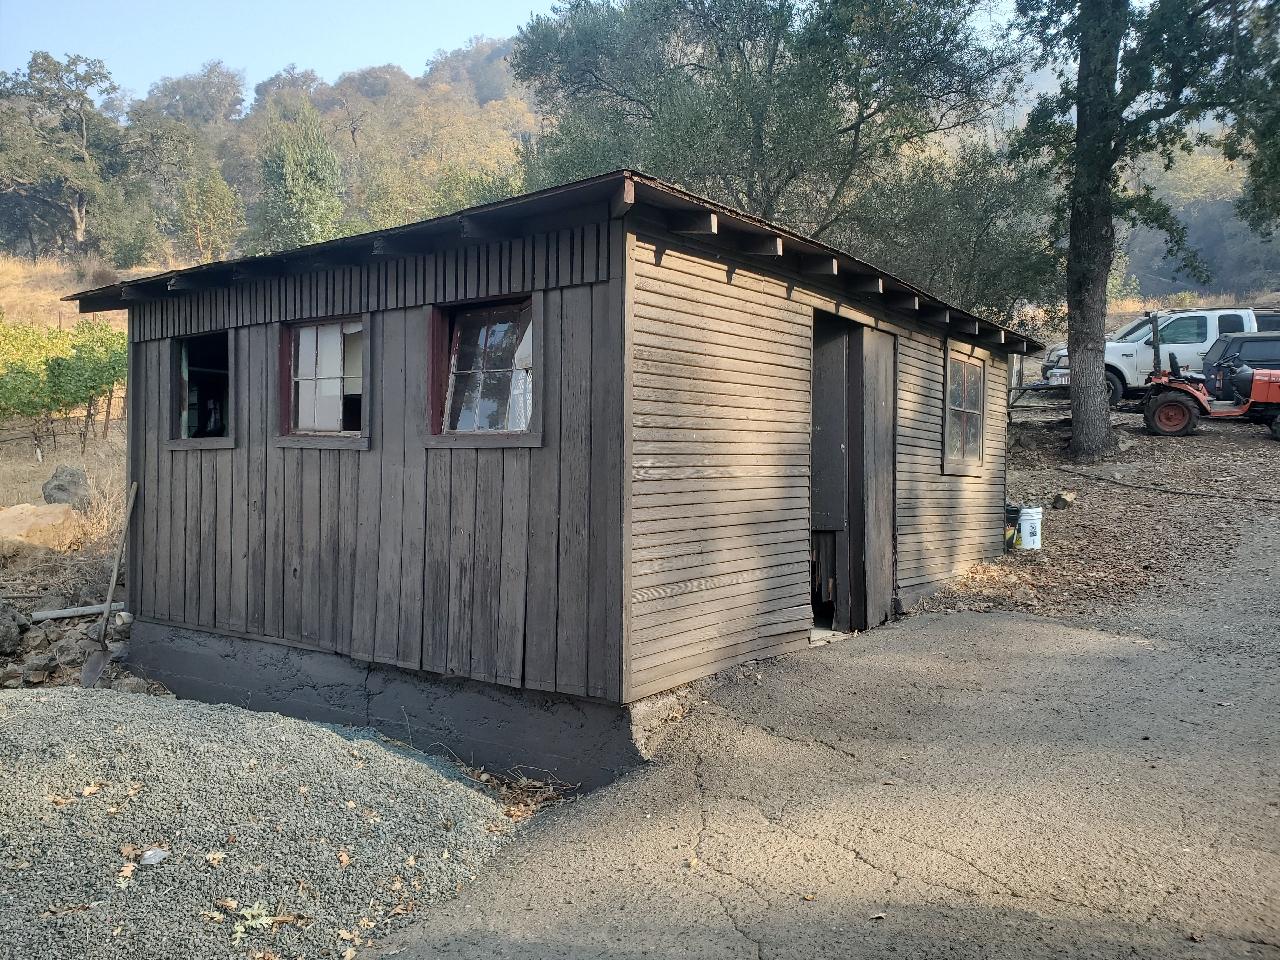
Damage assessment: no_damage